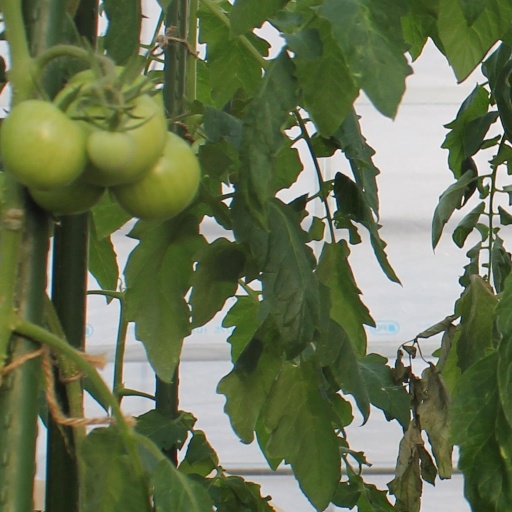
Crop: tomato